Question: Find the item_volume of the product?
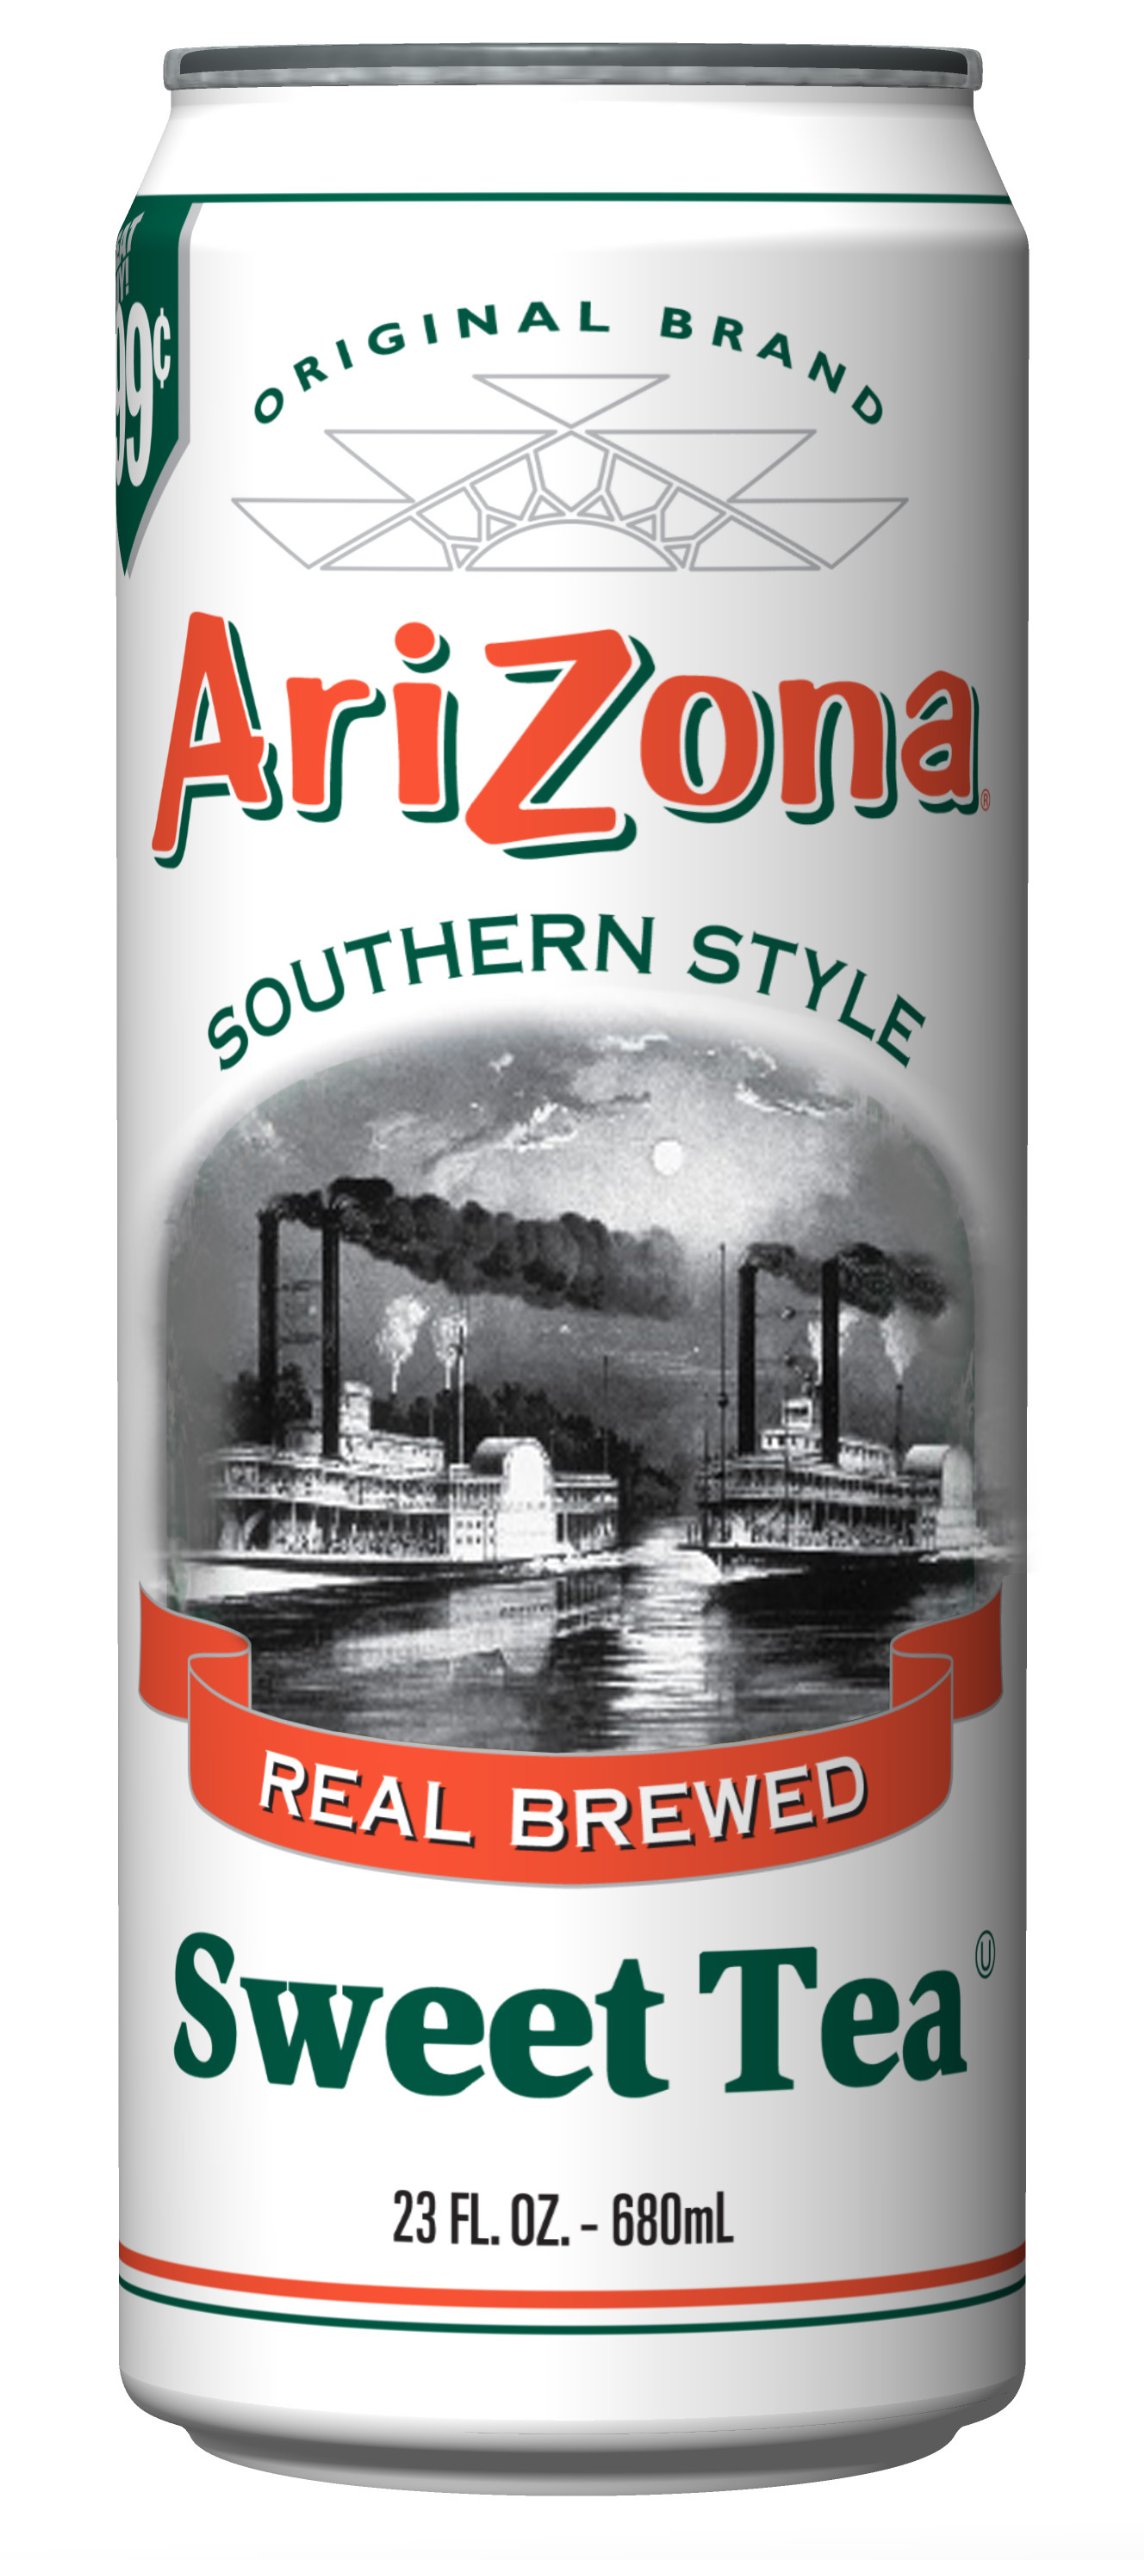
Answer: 23.0 fluid ounce